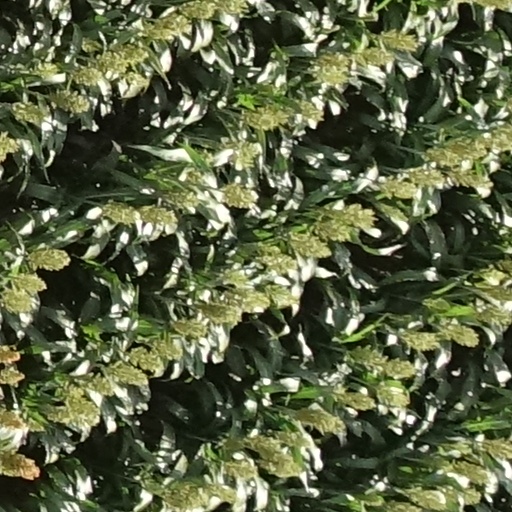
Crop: sorghum